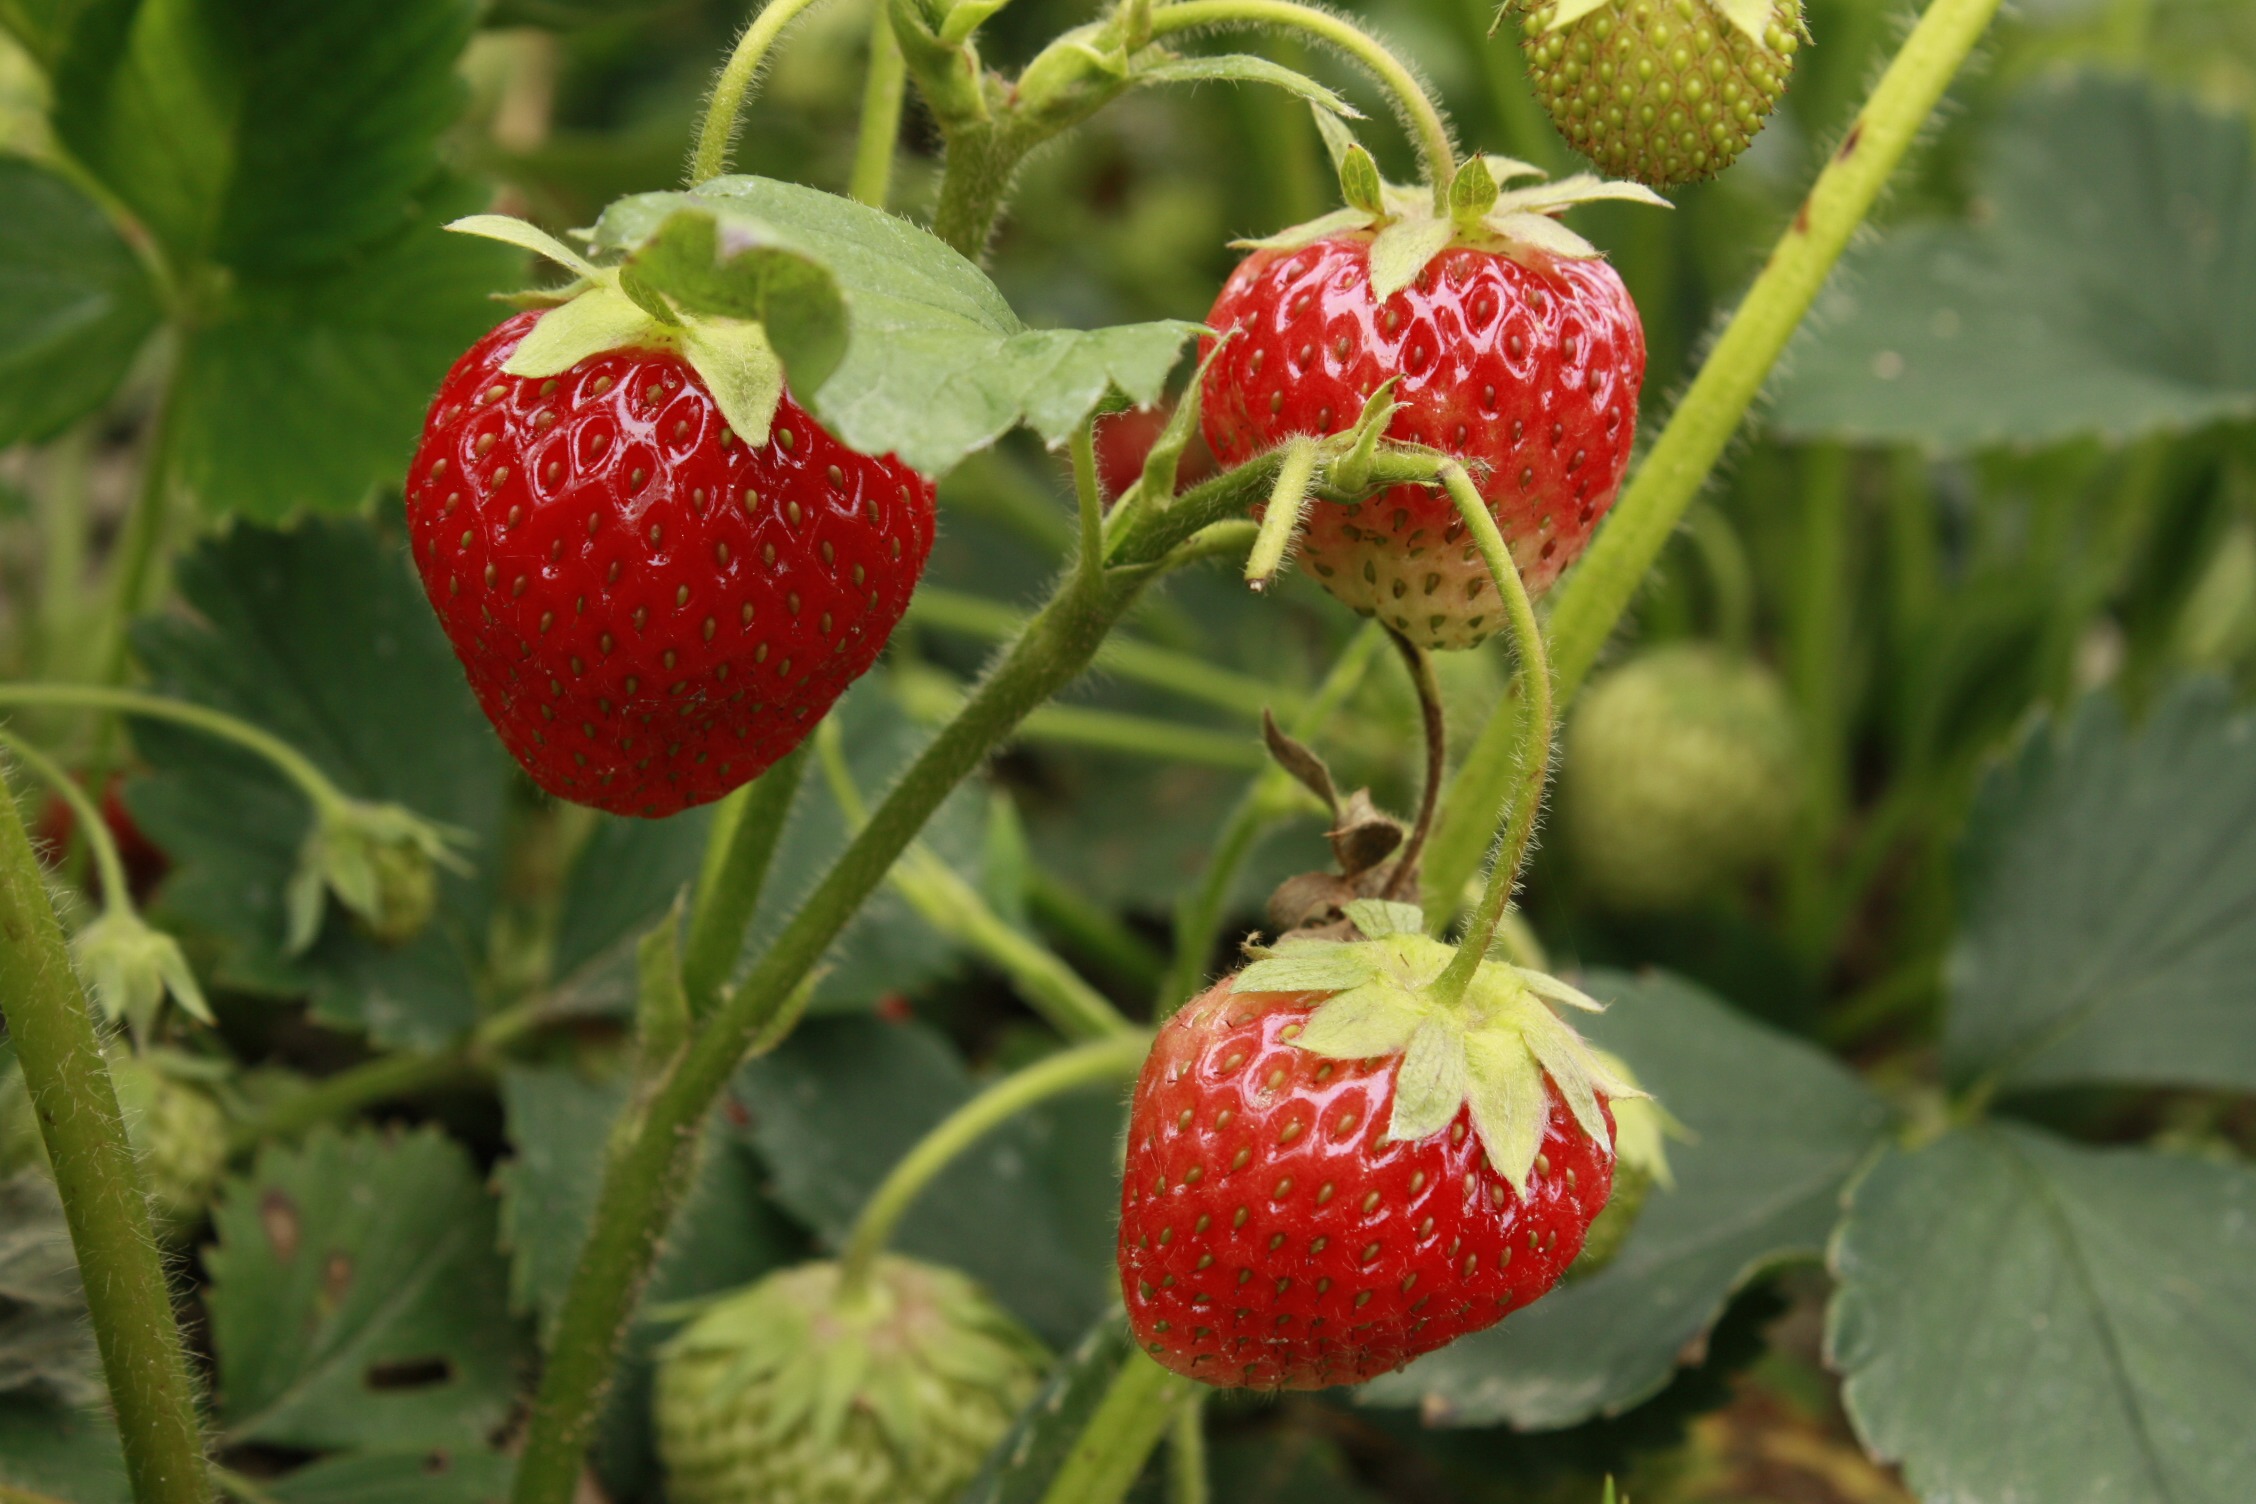
plant, fruit, berry, flower, food, produce, strawberry, eating, tasty, lean, strawberries, rose hip, mature, flowering plant, land plant, loganberry, wine raspberry, salmonberry, mock strawberry